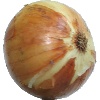
Label: Onion White 1